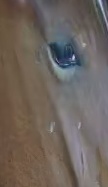
Face region: eyes (orbital_tightening_and_eye_area)
Pain indicator: moderately_present